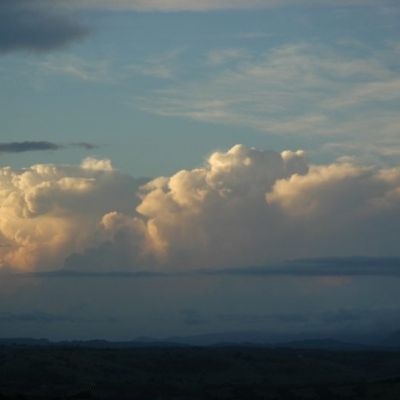
Cloud type: Cumulonimbus (Cb)